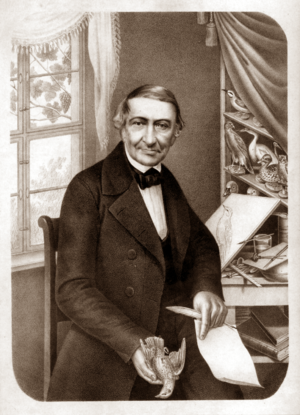
Johann Friedrich Naumann est un ornithologue allemand, né le 14 février 1780 à Ziebigk et mort le 15 août 1857 dans ce même village.